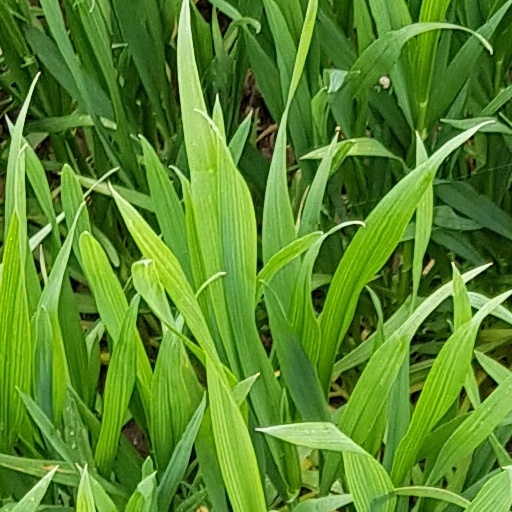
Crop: wheat